Cristóbal Bencomo y Rodríguez

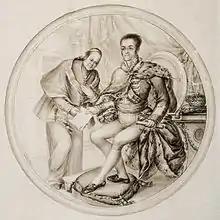
The King Ferdinand VII delivery to Cristóbal Bencomo the papal bull of creation of the Diocese. Engraving of Juan Abreu, ca. 1830.

Cristóbal Bencomo y Rodríguez was instrumental in creating the first university in the Canary Islands, the "Literary University of San Fernando" of San Cristóbal de La Laguna (University of La Laguna). This institution was created by royal charter in 1816.